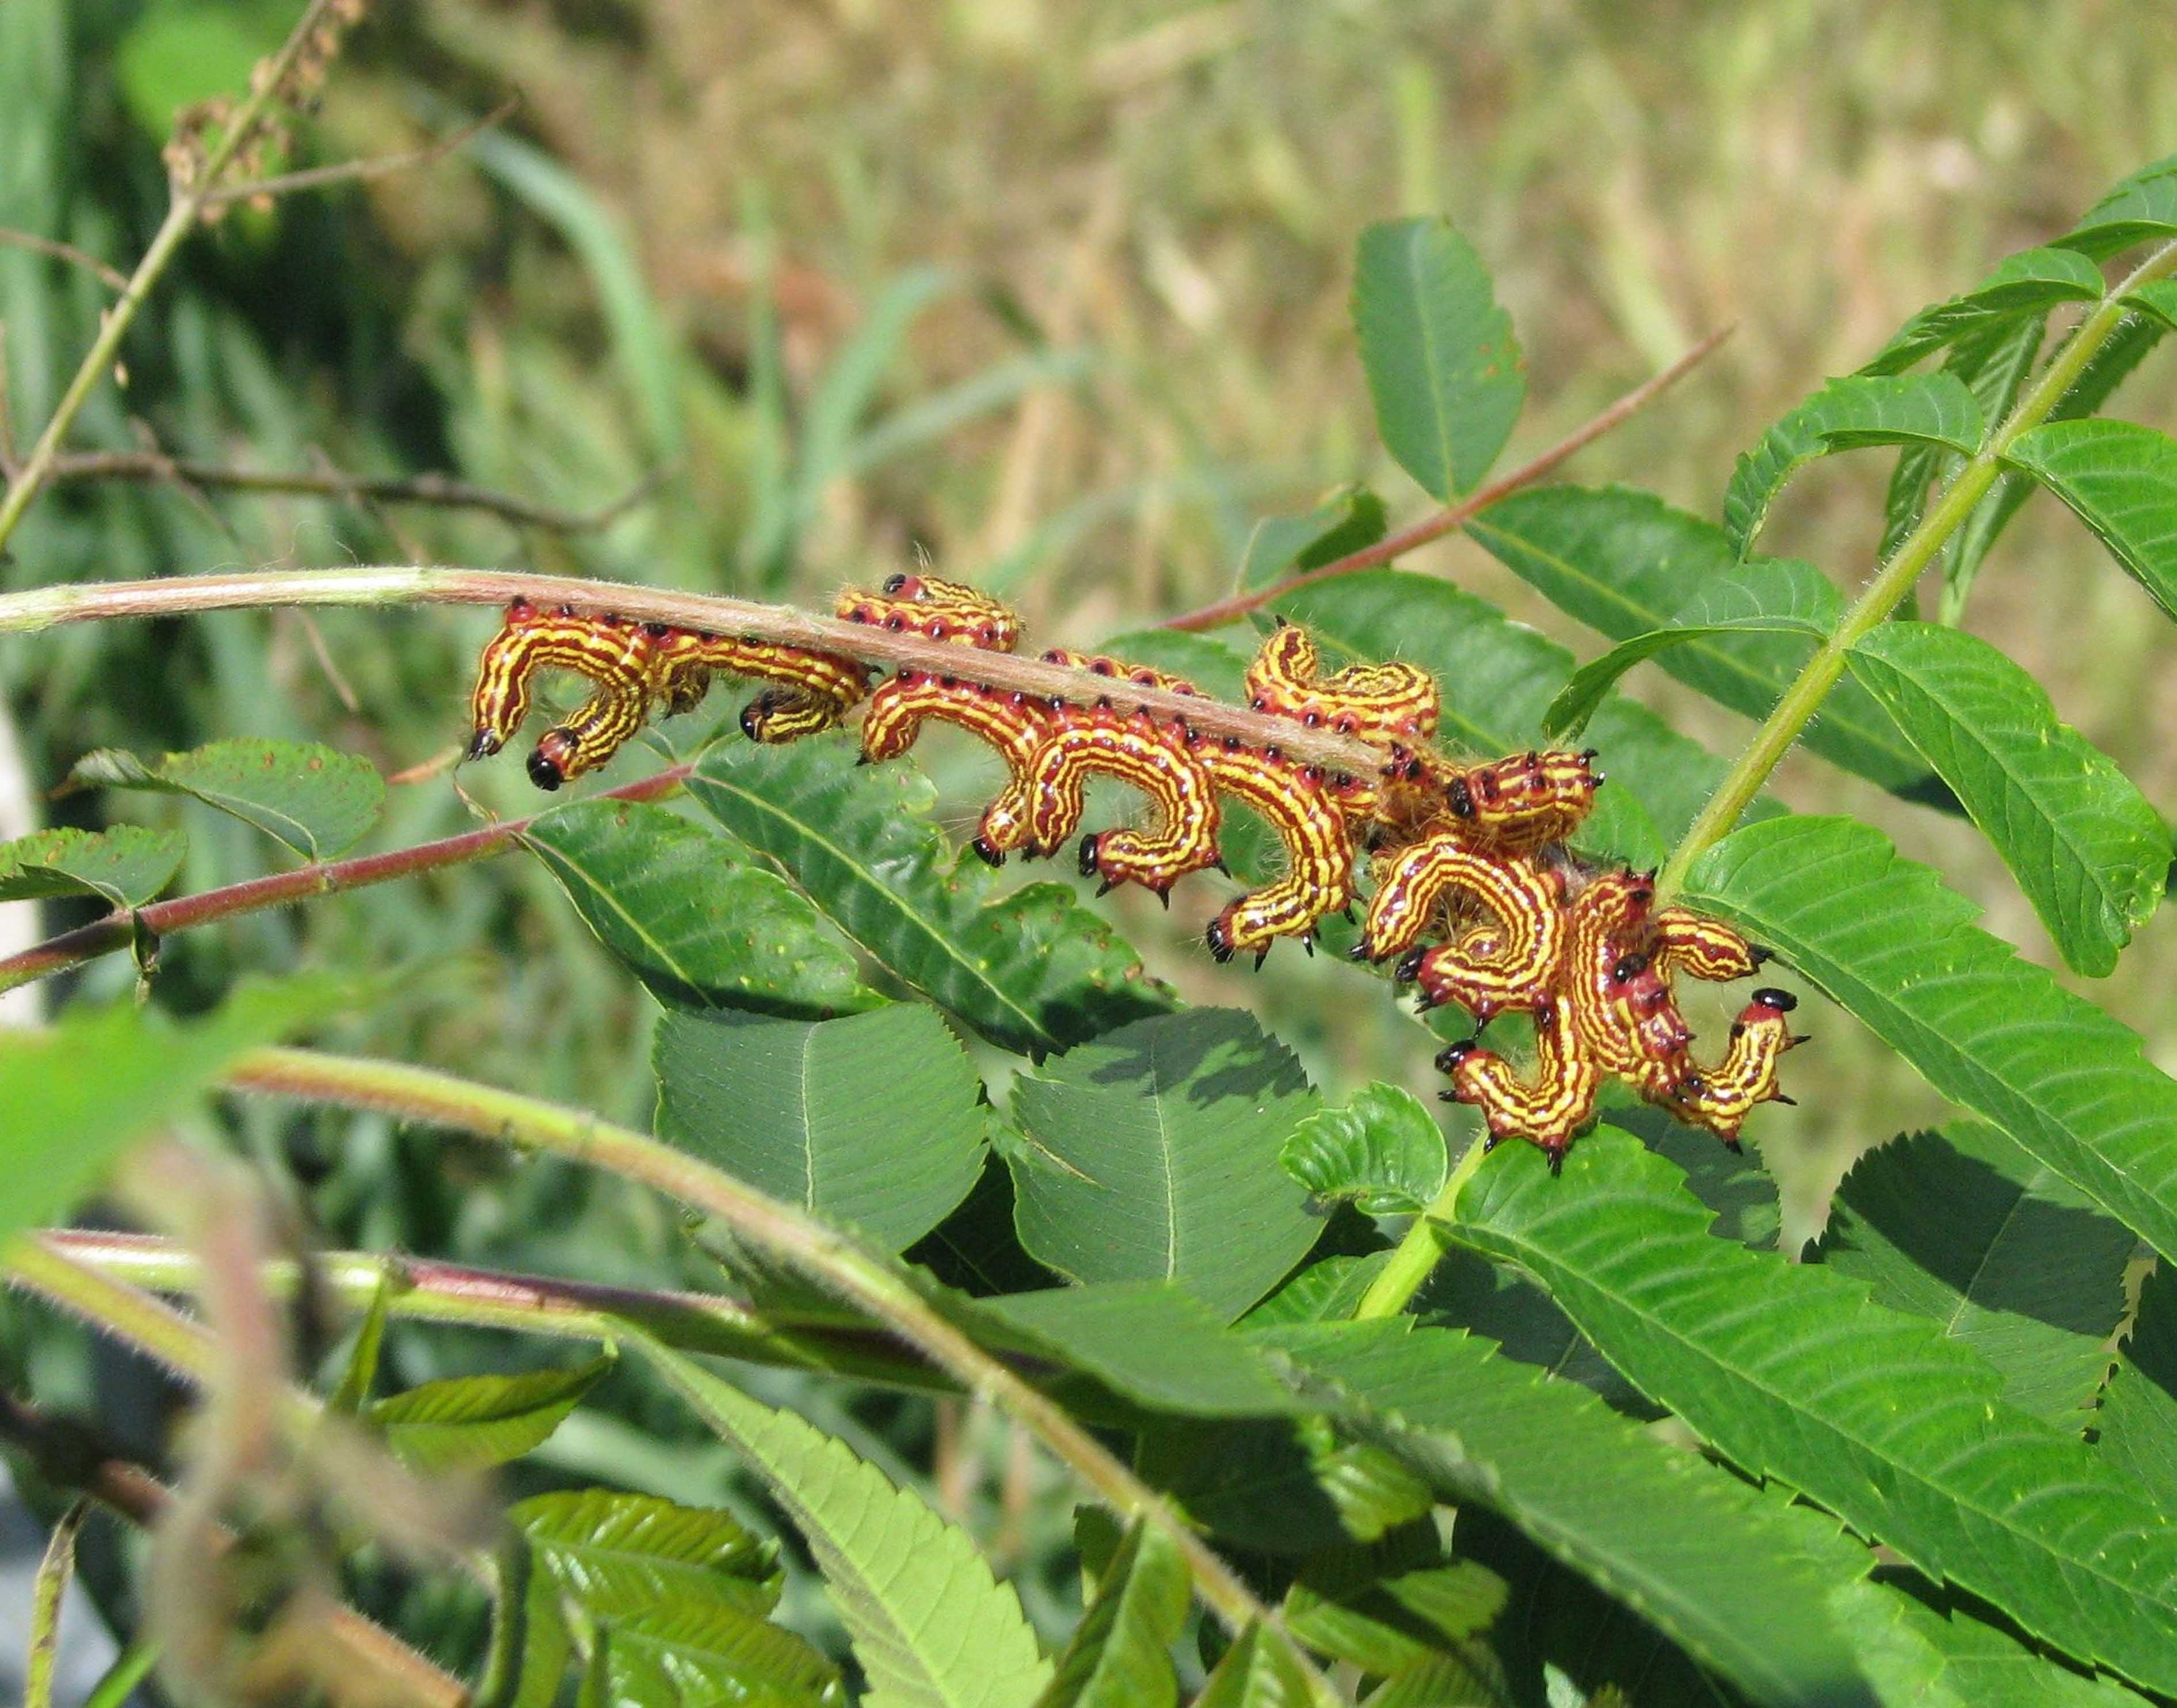
flower, wildlife, insect, botany, fauna, invertebrate, caterpillar, canada, ontario, caterpillars, grasshopper, locust, larva, macro photography, arthropod, moneymore, spotted datana moth, sumac handmaiden moth, datana perspicua, moths and butterflies, cricket like insect